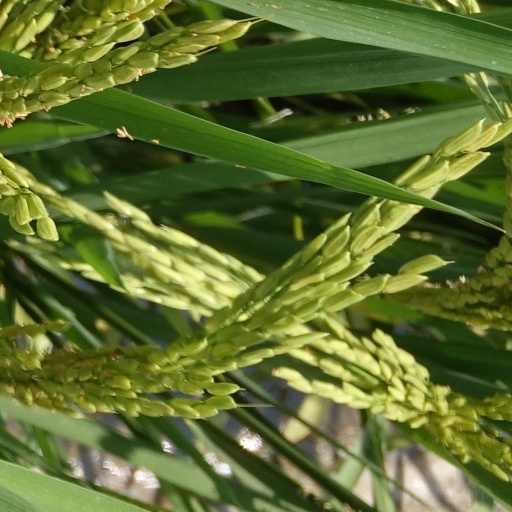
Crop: rice